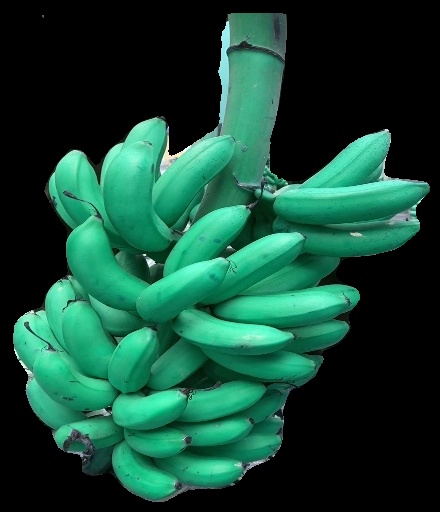
Variety: rasbale
Grade: grade1